Cesa

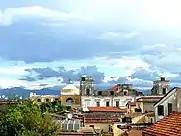

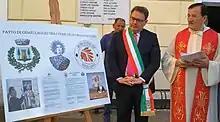
Cesa, Pact of Sister Cities with Netcong in honor of St. Cesario martyr, June 16, 2019

Cesa, city of 99 caves, is often visited by descendants of Italian citizens who emigrated to America and settled in Netcong or in other cities of United States towards the end of the 1800s., who during their holidays in Italy, with a stop in Naples, Sorrento, Amalfi, Positano or Pompei, visit the birthplace of their ancestors and honor their patron saint.